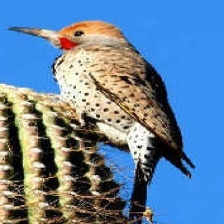
Species: GILDED FLICKER
Scientific name: COLAPTES AURATUS